Winnipeg Stadium

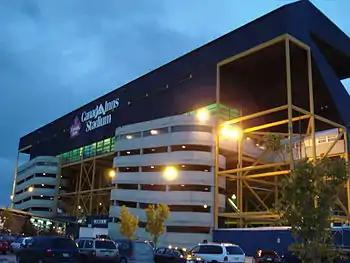
West side stands of Canad Inns Stadium

In anticipation of the scheduled move to Investors Group Field (now Princess Auto Stadium), the Blue Bombers held a special ceremony to close out Canad Inns Stadium prior to their last regular season game of 2011. However, as construction delays at the new stadium pushed back its opening date by several months, the team was forced to return to Canad Inns Stadium for the 2012 season. The Blue Bombers played their final game at the stadium on November 3, 2012, defeating the Montreal Alouettes 19–11. The football club officially closed its offices at Canad Inns Stadium on January 3, 2013.